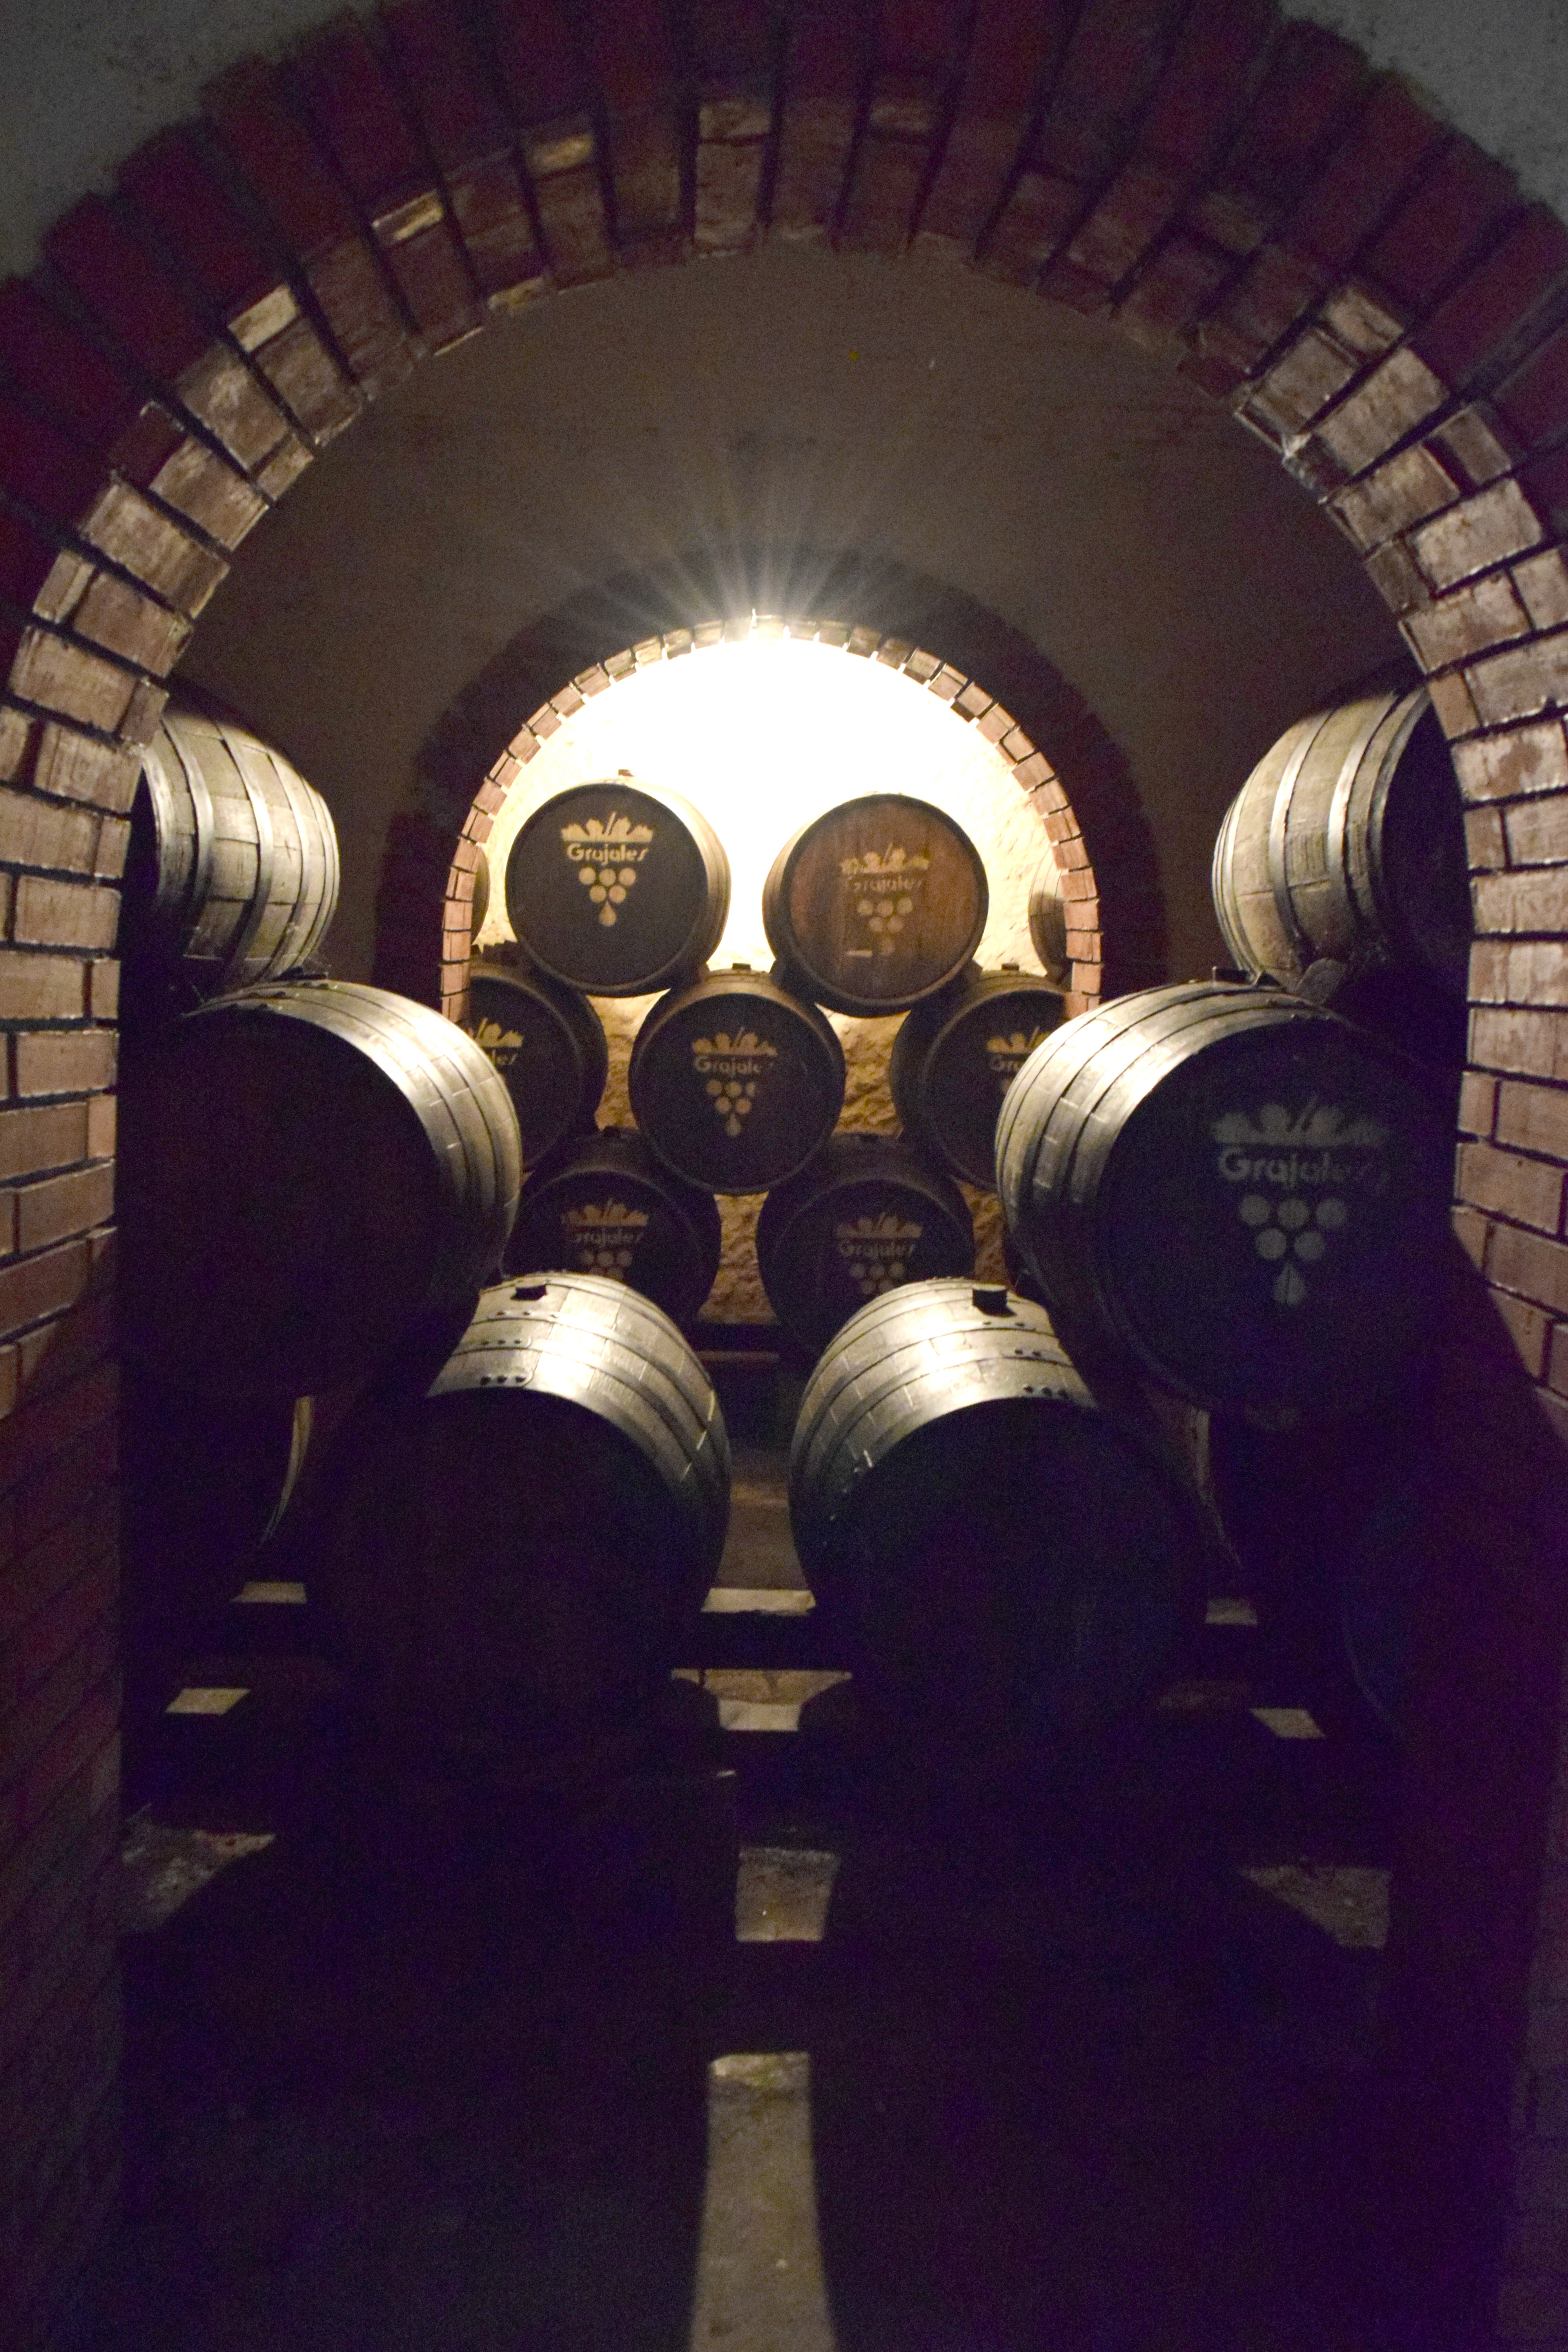
vineyard, wine, darkness, barrel, liquor, grapes, photograph, aging, image, barrels, colombia, man made object, a ejo